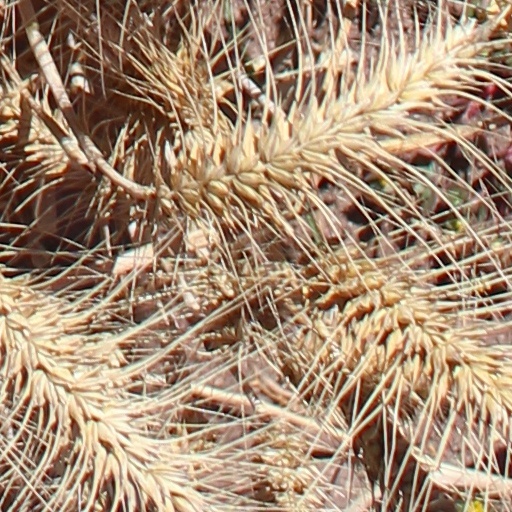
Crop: wheat